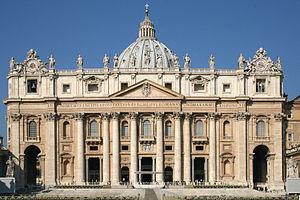
Façade de la Basilique Saint-Pierre au Vatican.